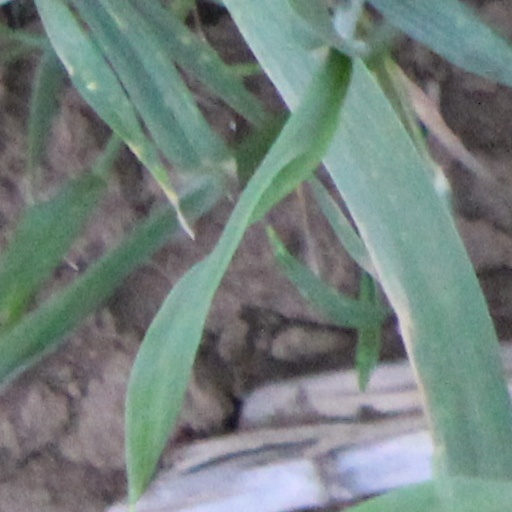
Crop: wheat